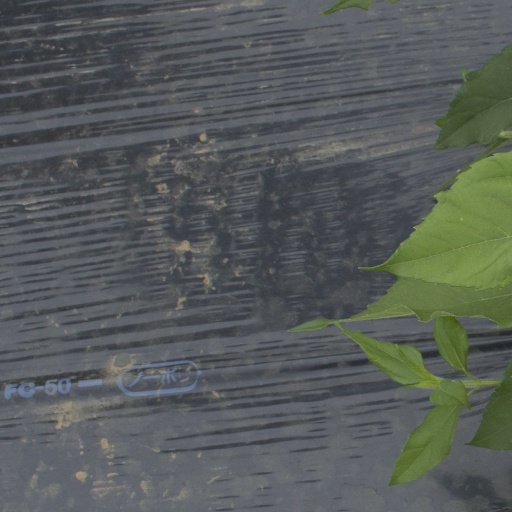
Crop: Jerusalem artichoke